Gerson Torres

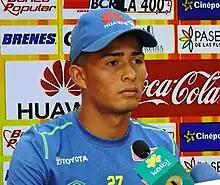
Torres in 2017

Gerson Torres Barrantes (born 28 August 1997) is a Costa Rican professional footballer who plays as a right midfielder for Liga FPD club Deportivo Saprissa and the Costa Rica national team.